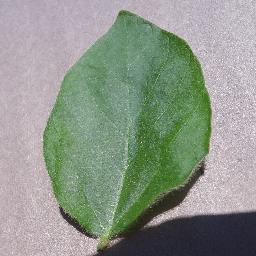
Label: Soybean___healthy